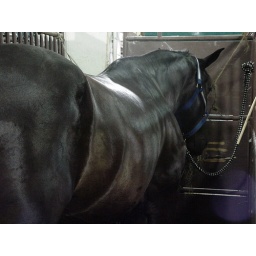
I've always had a thing for black horses since I read Black Beauty in school. They're always so majestic :)